The Different Being

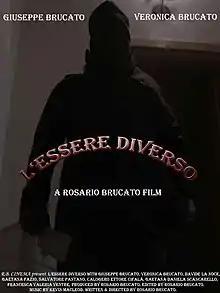
Poster of film

The Different Being is a 2017 Italian horror-suspense short film, written, directed and edited by Rosario Brucato. The film addresses the theme of diversity in a social context that does not accept physical malformations in human beings, which leads to severe mental health issues in the affected individuals, negatively impacting their social lives. The film was distributed by Amazon Prime Video.